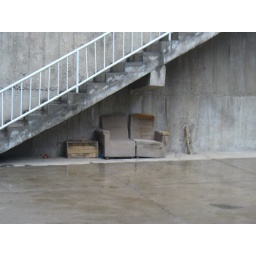
I thought it was funny that there were sofa chairs near the stairs.